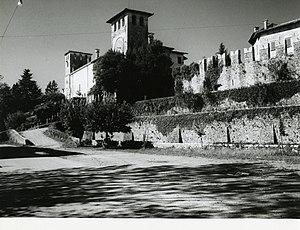
Varmo est une commune italienne de la province d'Udine dans la région Frioul-Vénétie Julienne en Italie.